Podravina

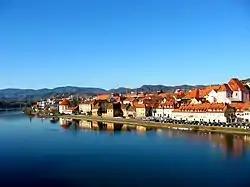
The Drava River at Maribor, Slovenia

Podravina (in Croatian) or Podravje (in Slovenian) are Slavic names for the Drava river basin in northern Croatia and Slovenia. Both names combine the hydronym with the South Slavic prefix ""po"-", meaning "alongside" or "after".